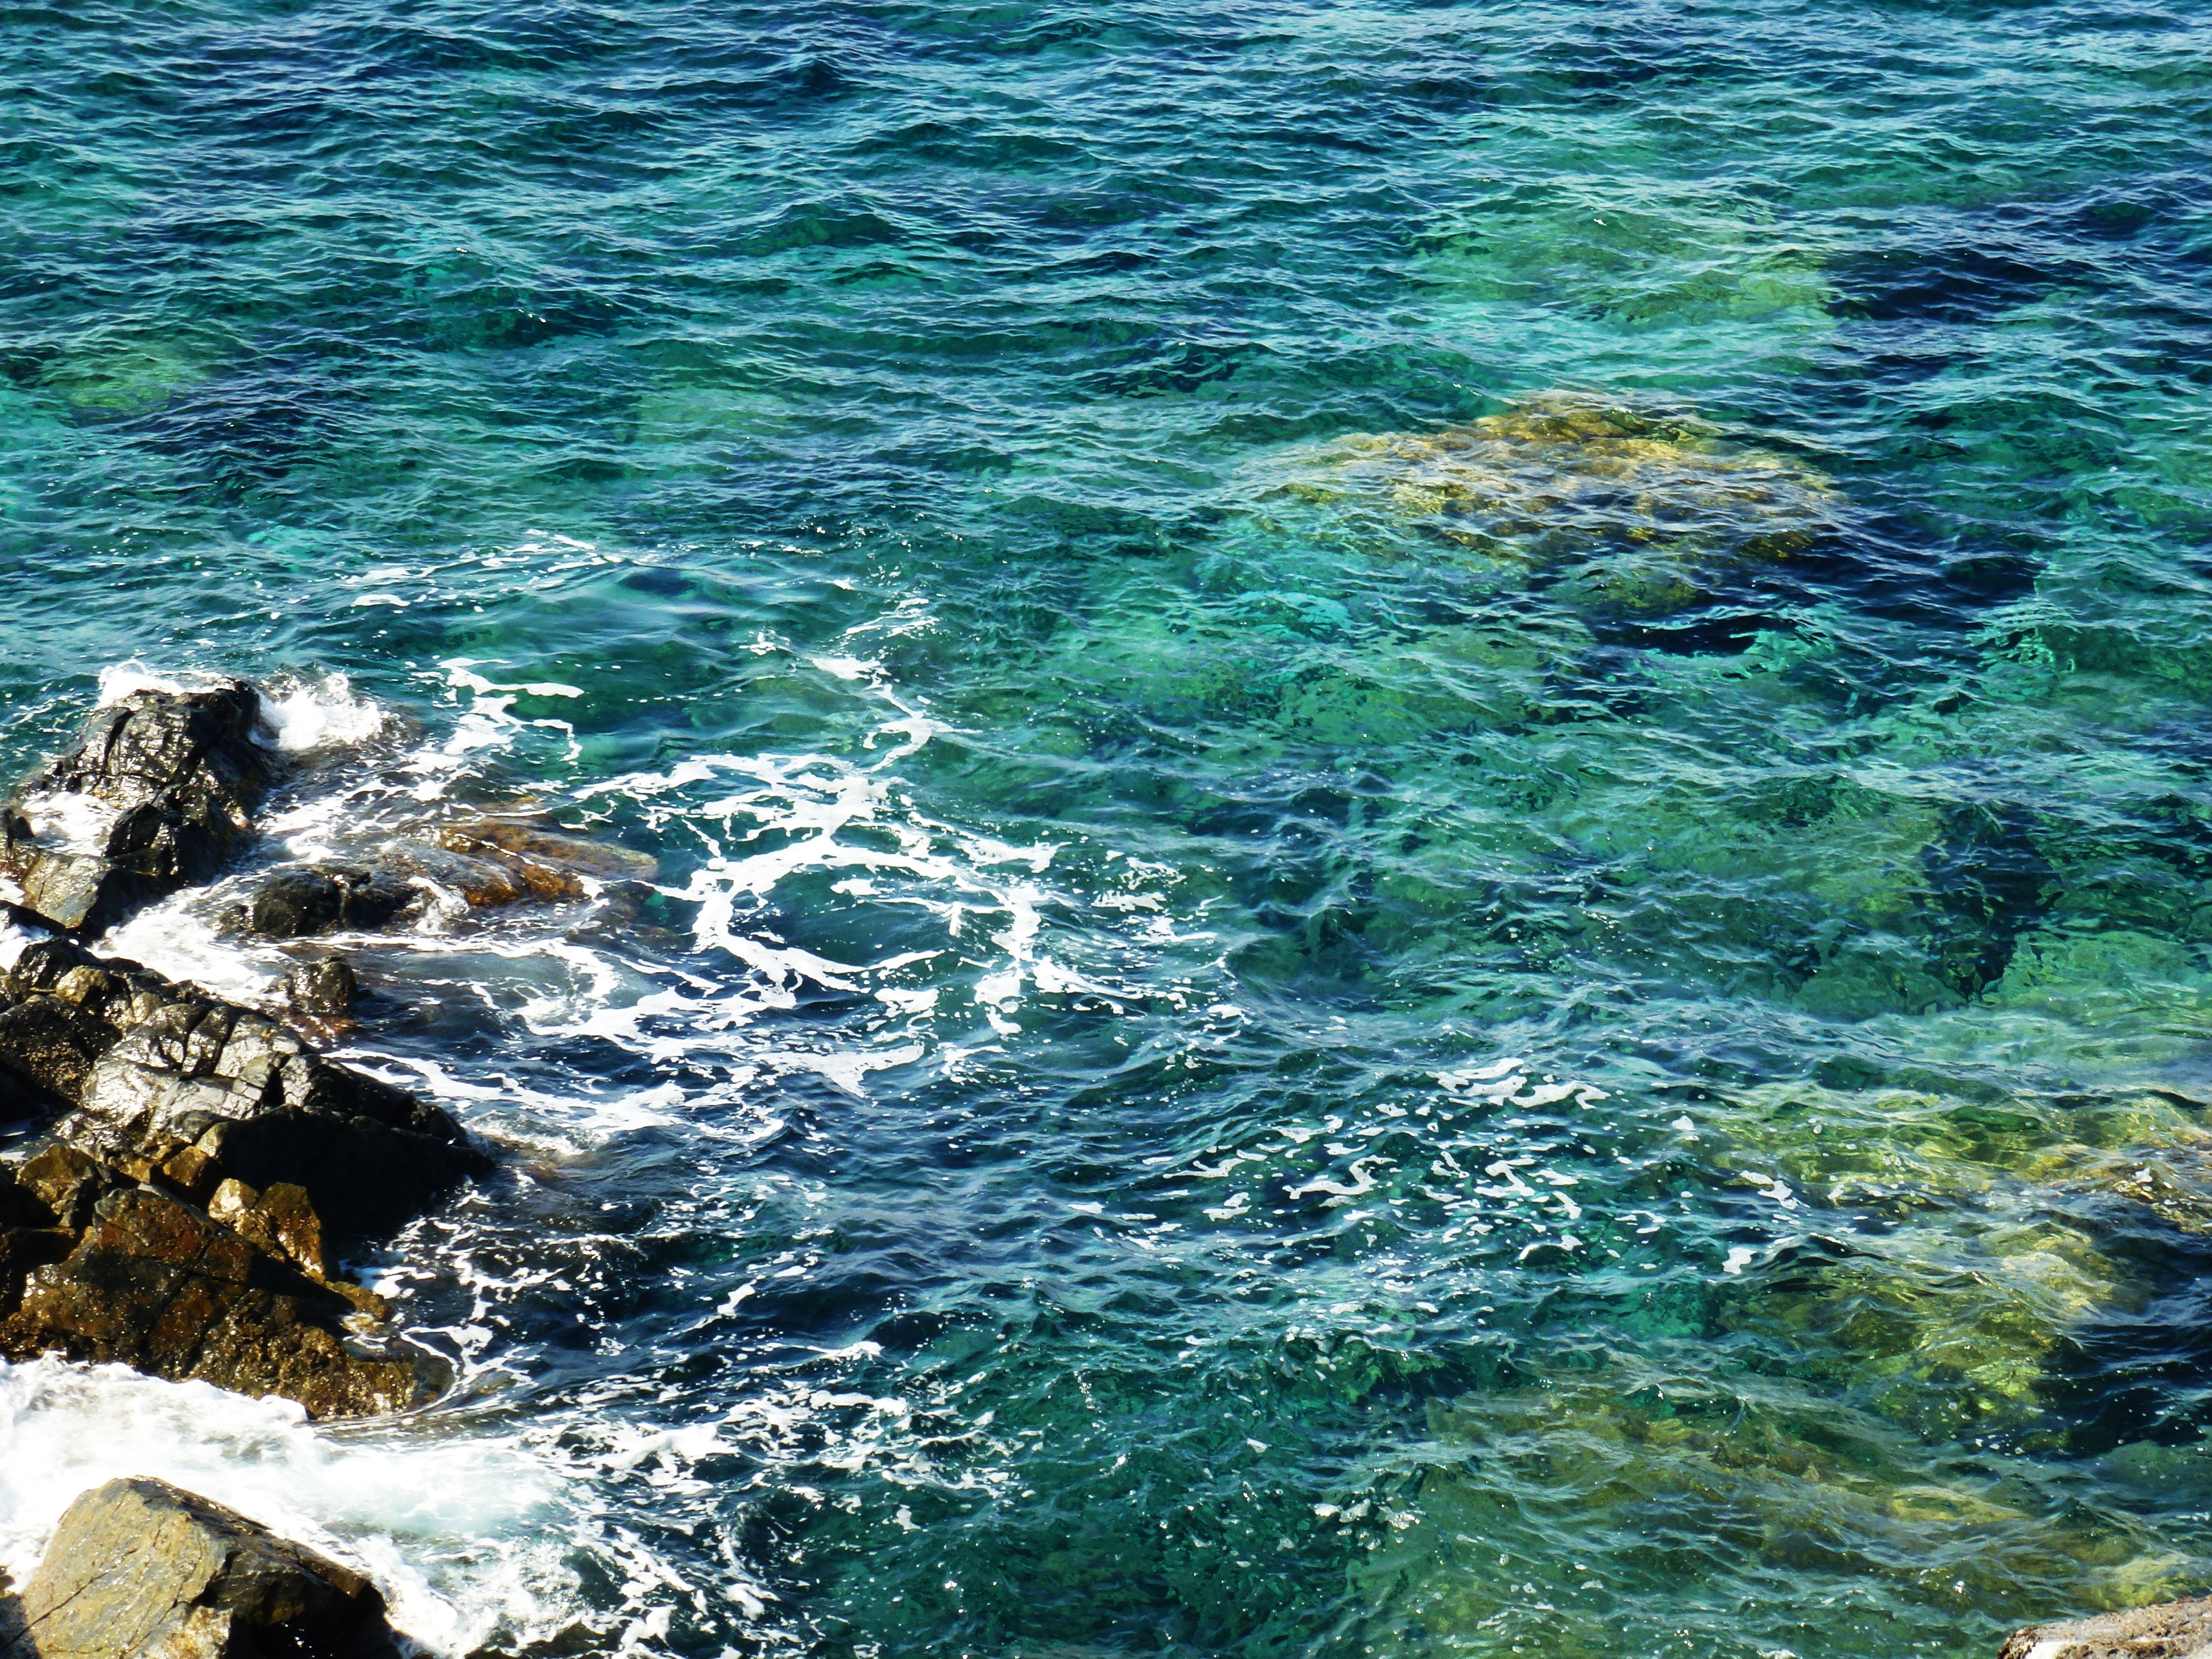
landscape, sea, coast, water, nature, rock, ocean, shore, wave, calm, rapid, blue, terrain, coral reef, transparent, waves, turquoise, corsican, mediterranean sea, transparent water, wind wave, marine biology